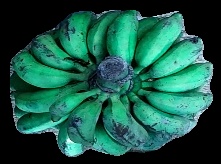
Variety: rasbale
Grade: grade3